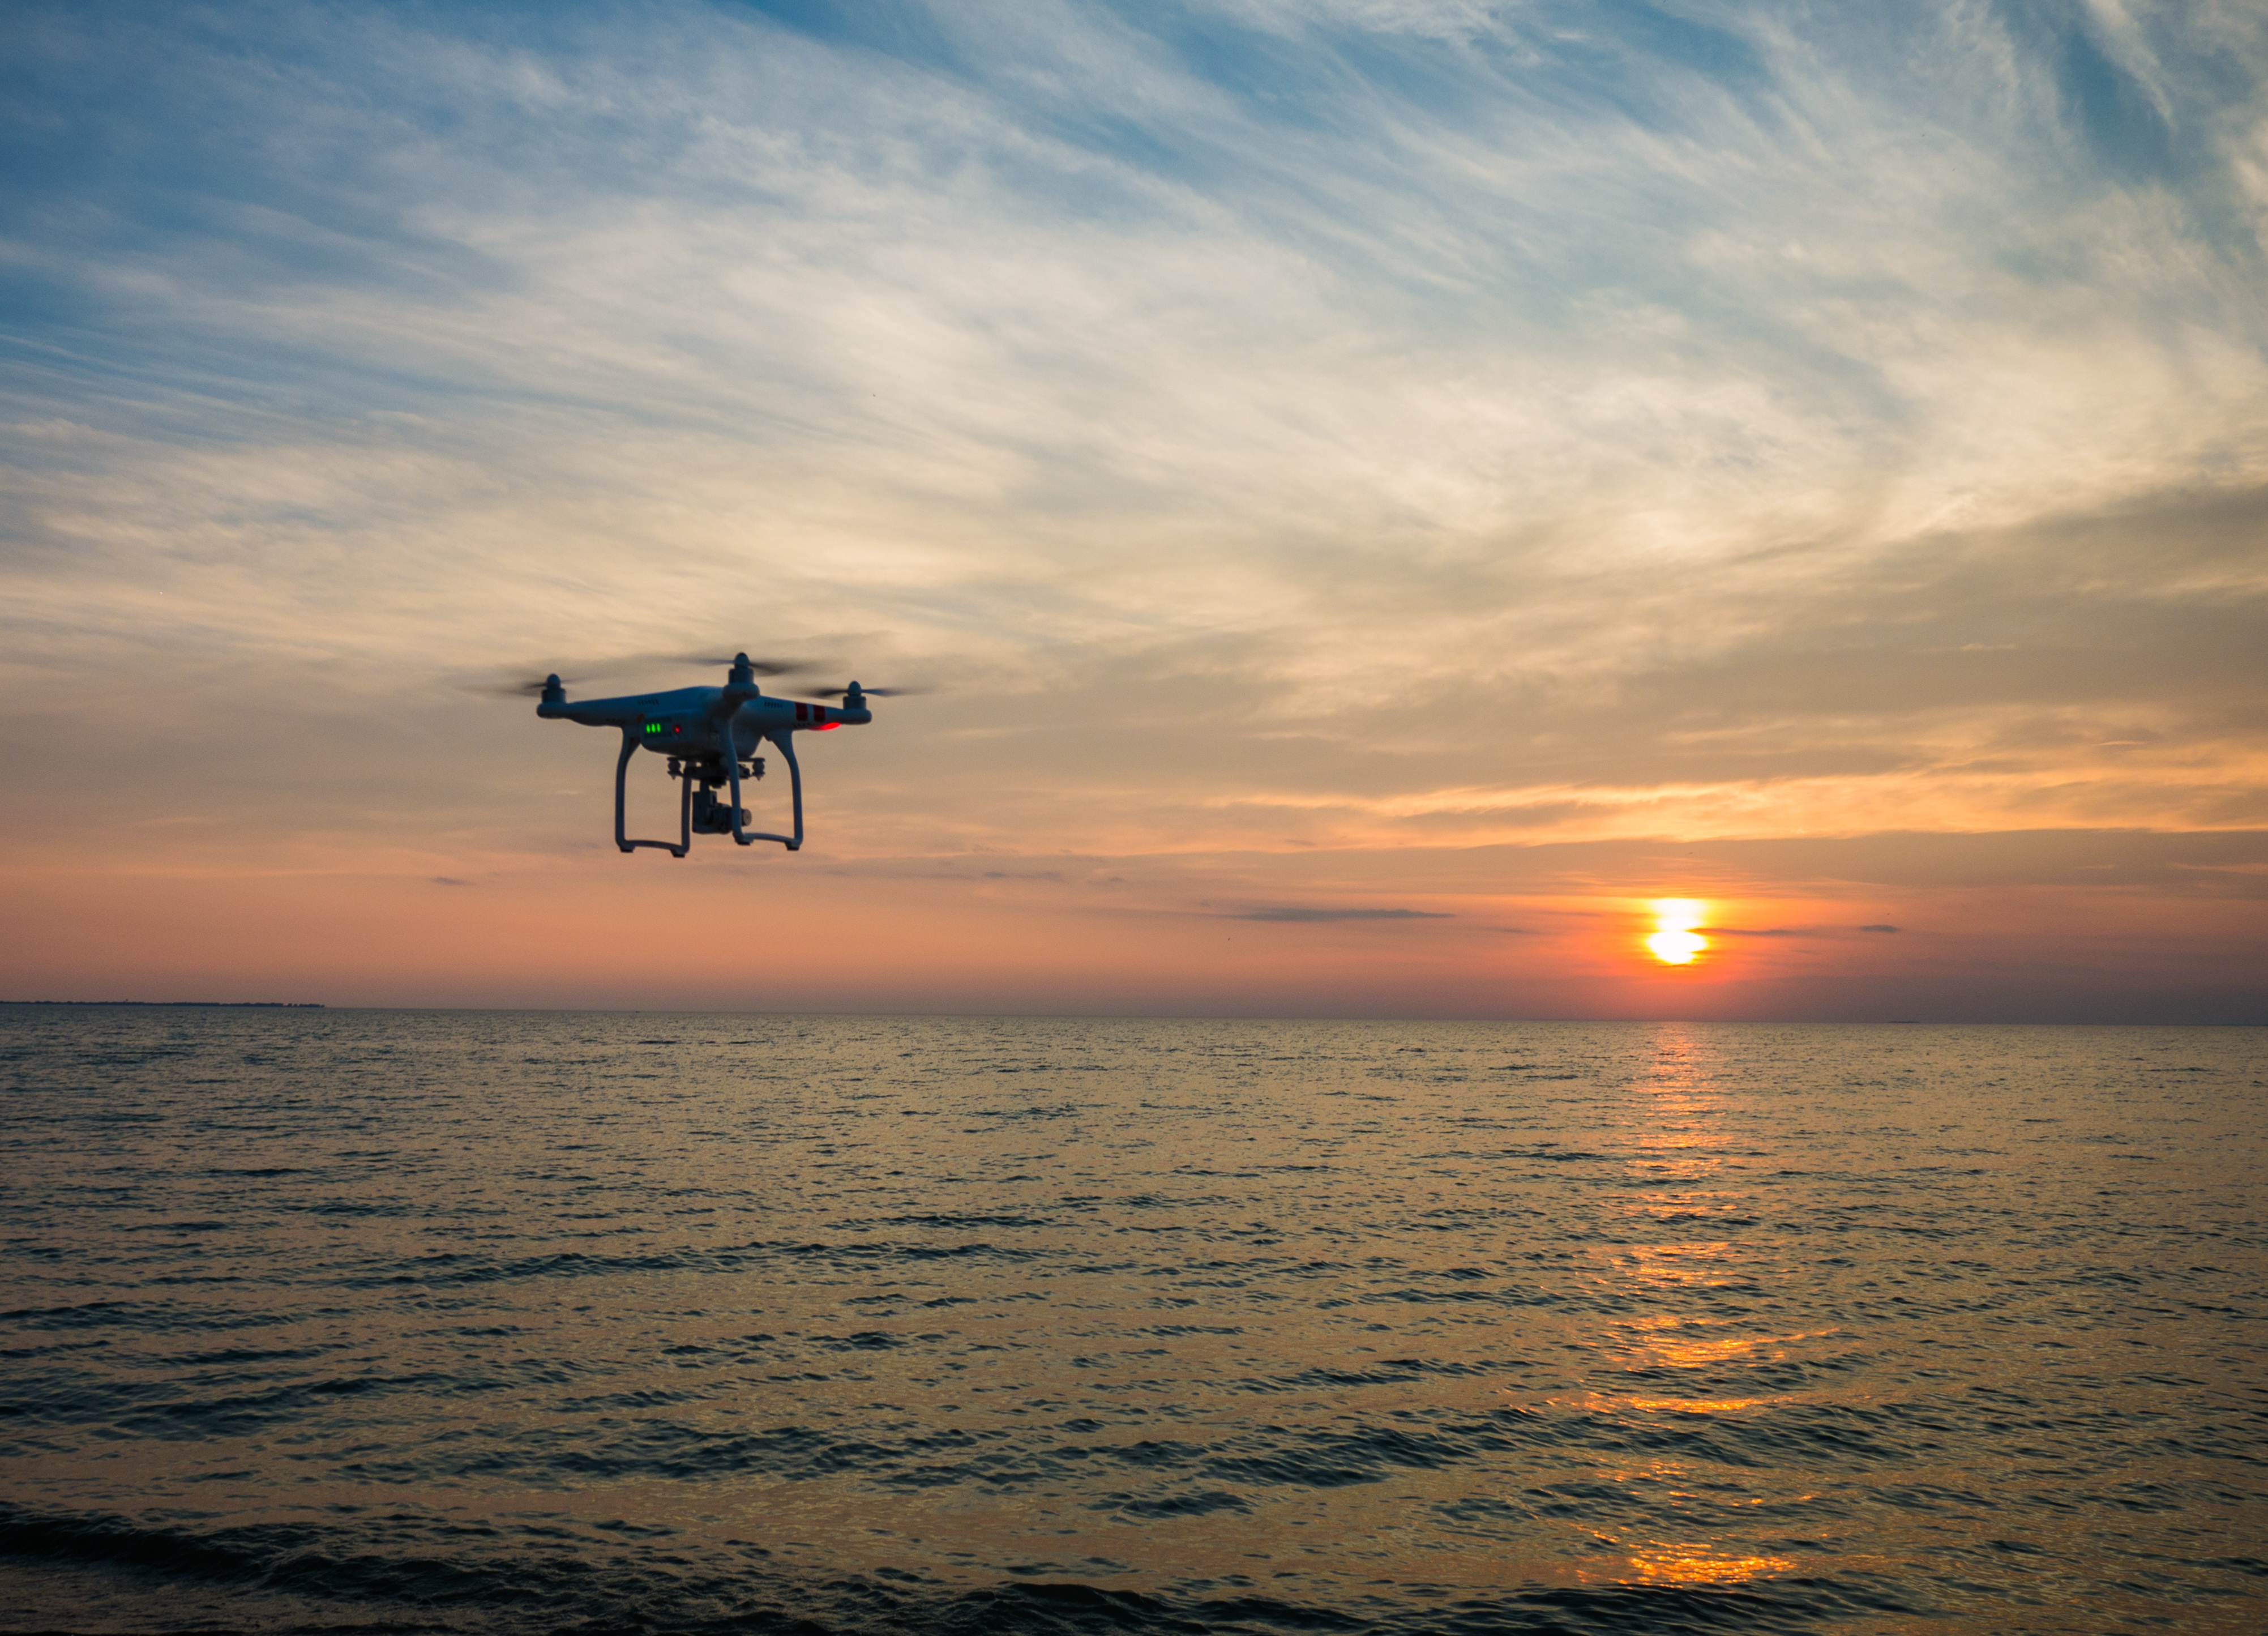
beach, sea, coast, water, ocean, horizon, cloud, sky, sun, sunrise, sunset, sunlight, morning, dawn, dusk, evening, drone, afterglow